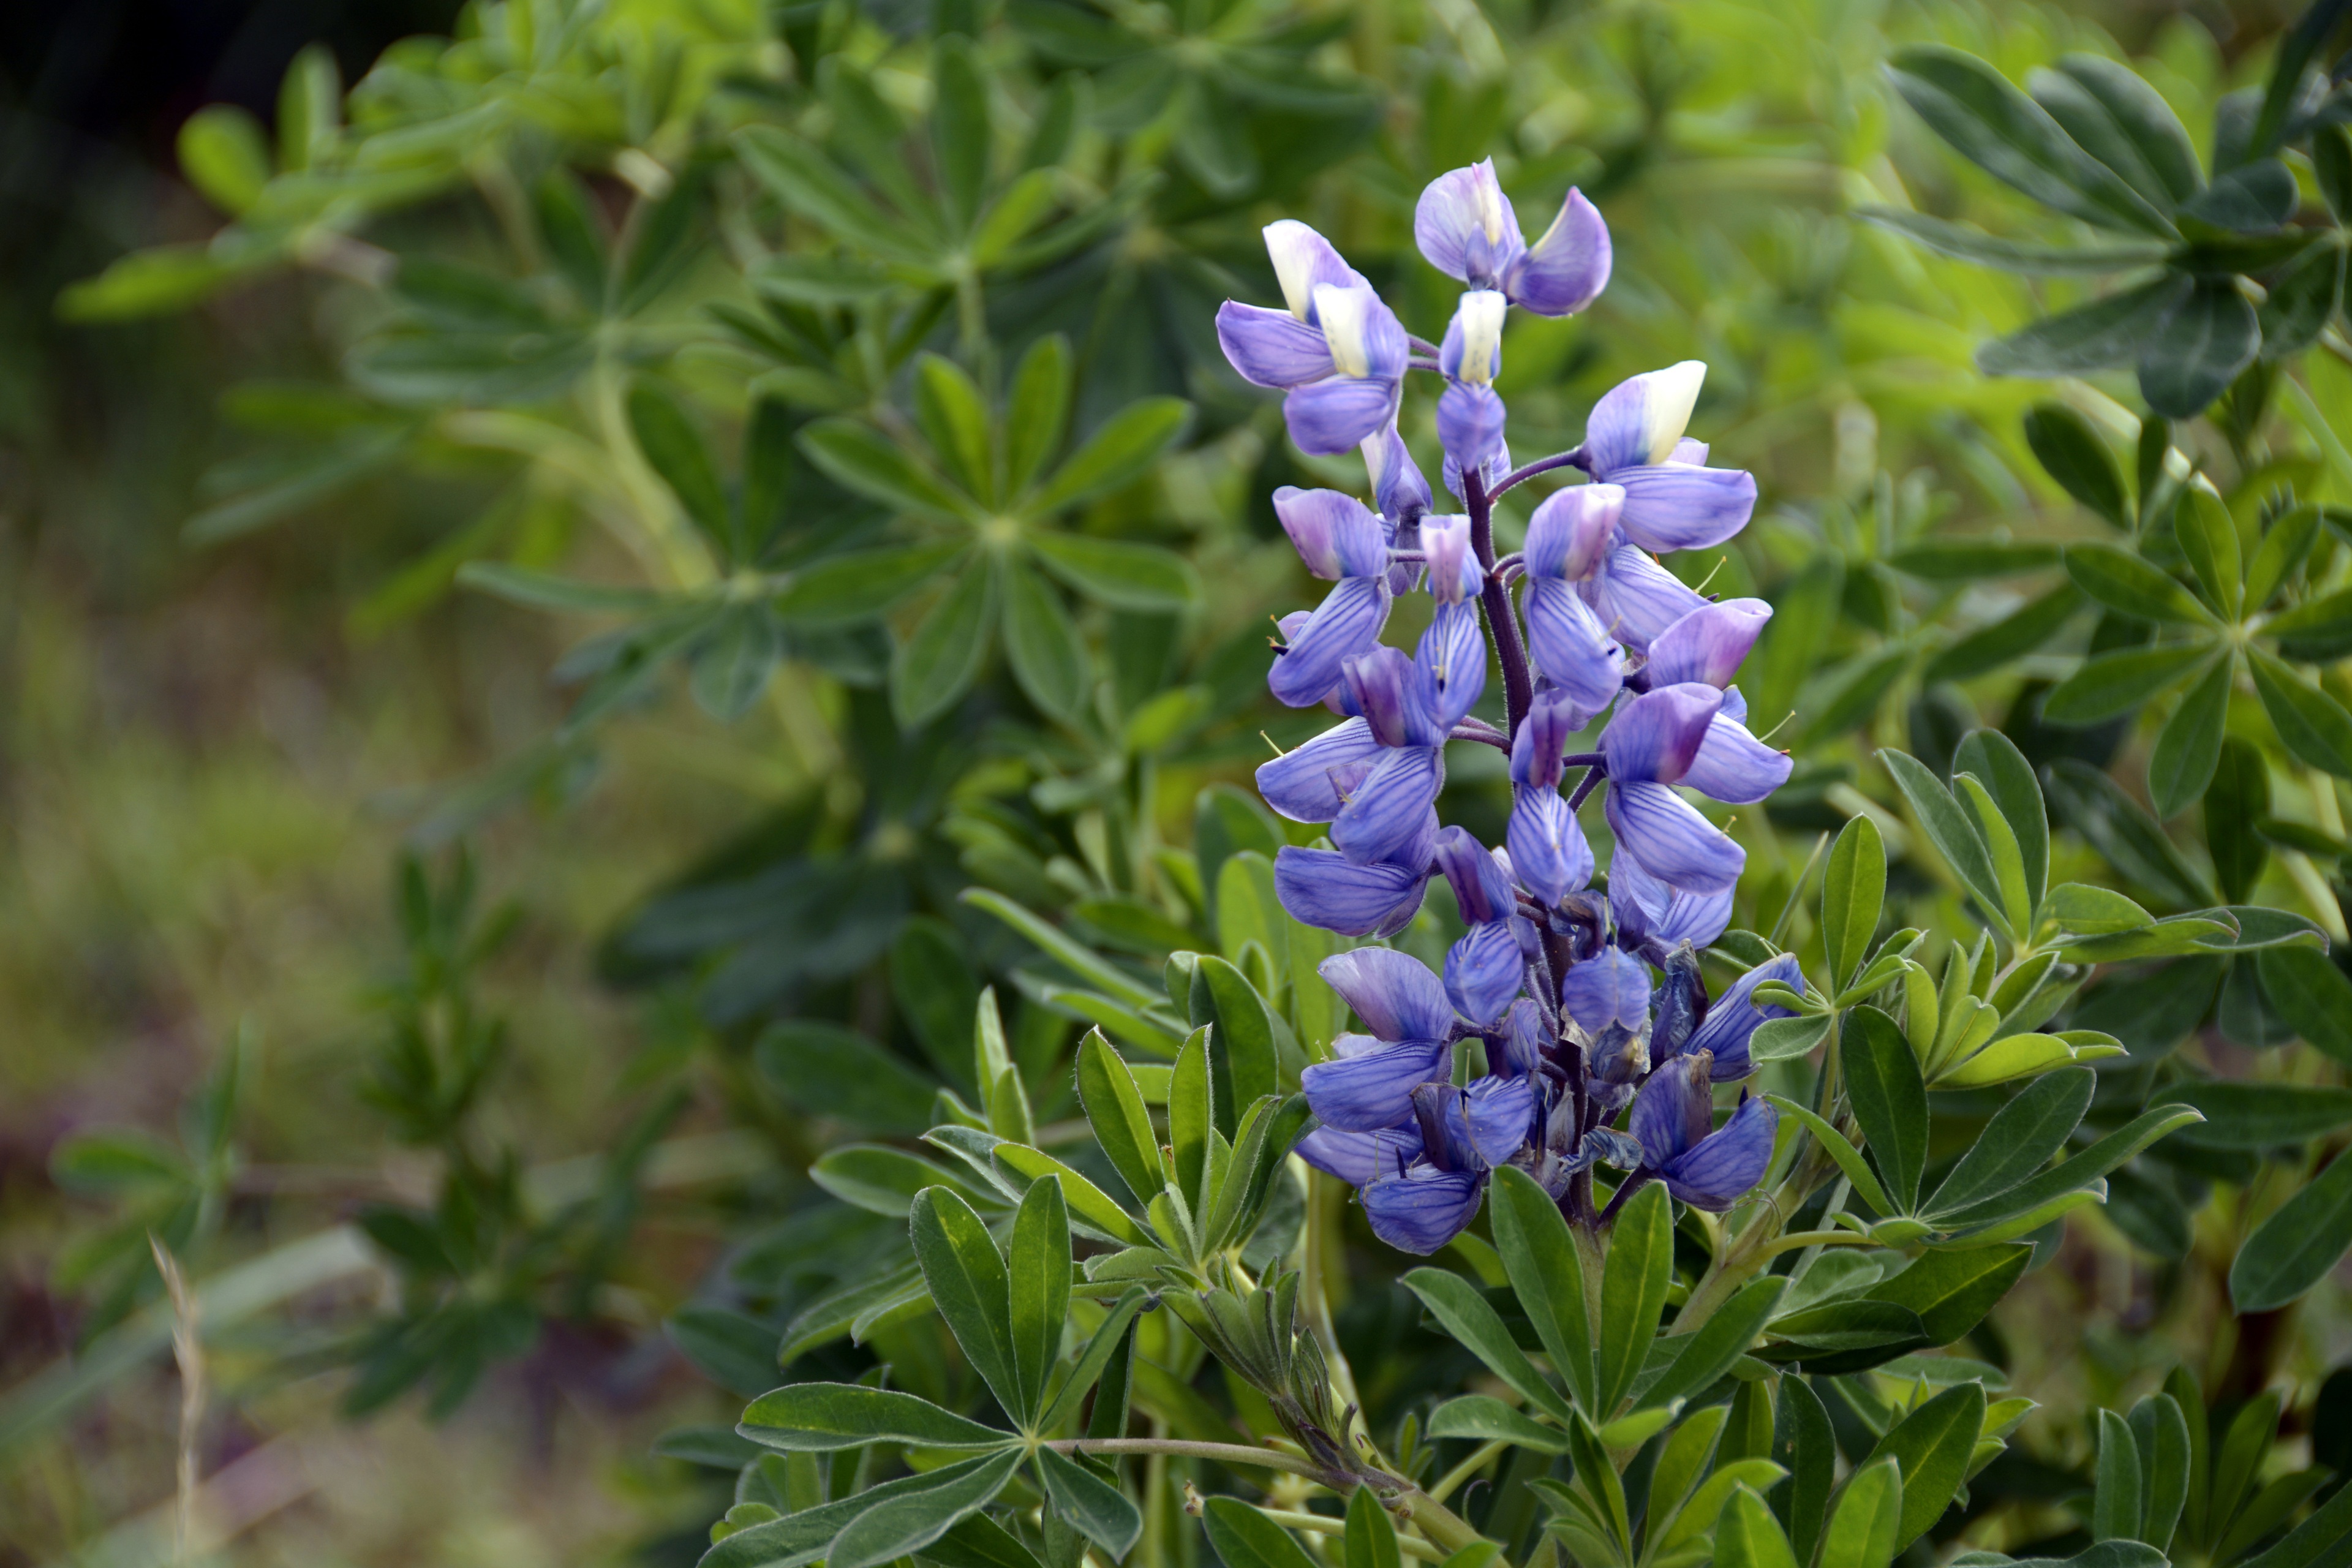
nature, blossom, plant, white, flower, purple, bloom, botany, iceland, flora, wildflower, shrub, bluebonnet, lupine, lupin, flowering plant, subshrub, land plant